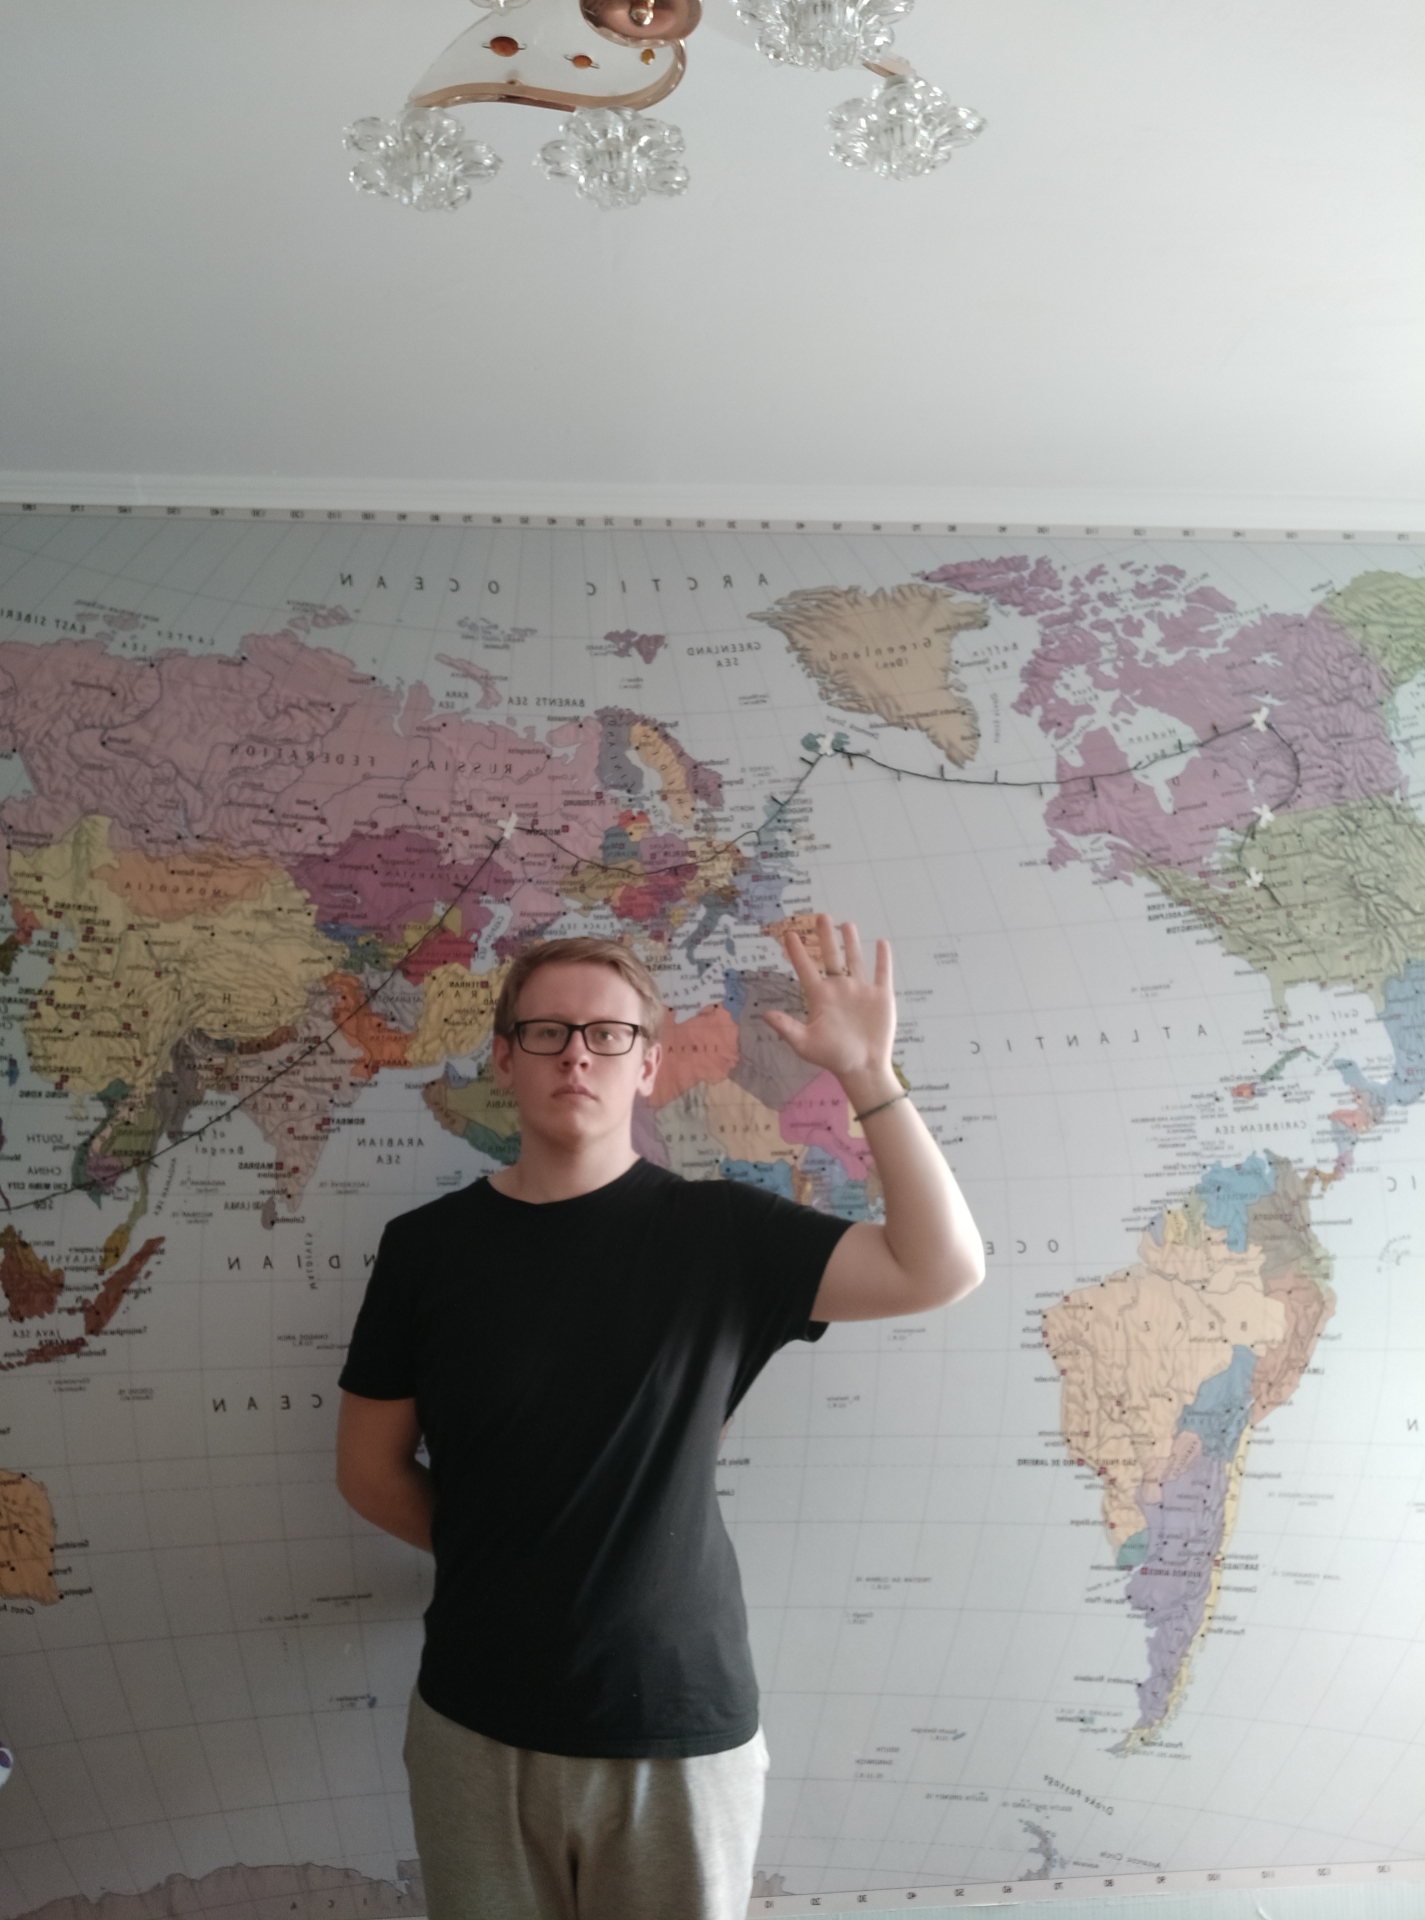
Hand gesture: palm